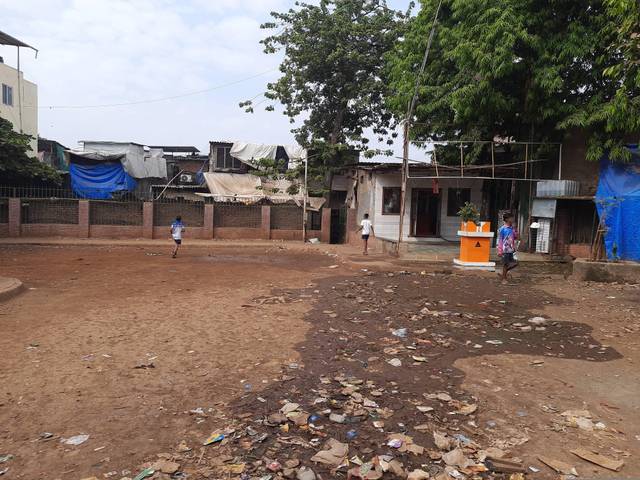
Region: India
Coordinates: 19.085, 72.855